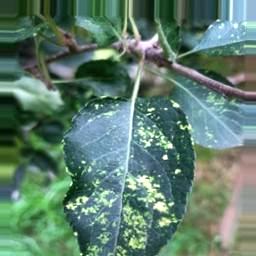
Label: Apple_Mosaic